Cormac McCarthy

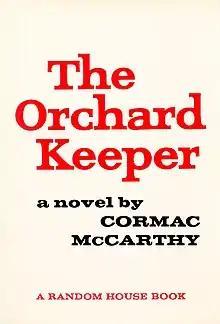
"The Orchard Keeper" (1965), McCarthy's first novel

In 1965, Random House published McCarthy's first novel, "The Orchard Keeper" (1965). He had finished the novel while working part time at an auto-parts warehouse in Chicago and submitted the manuscript "blindly" to Albert Erskine of Random House. Erskine continued to edit McCarthy's work for the next 20 years. Upon its release, critics noted its similarity to the work of Faulkner and praised McCarthy's striking use of imagery. "The Orchard Keeper" won a 1966 William Faulkner Foundation Award for notable first novel.